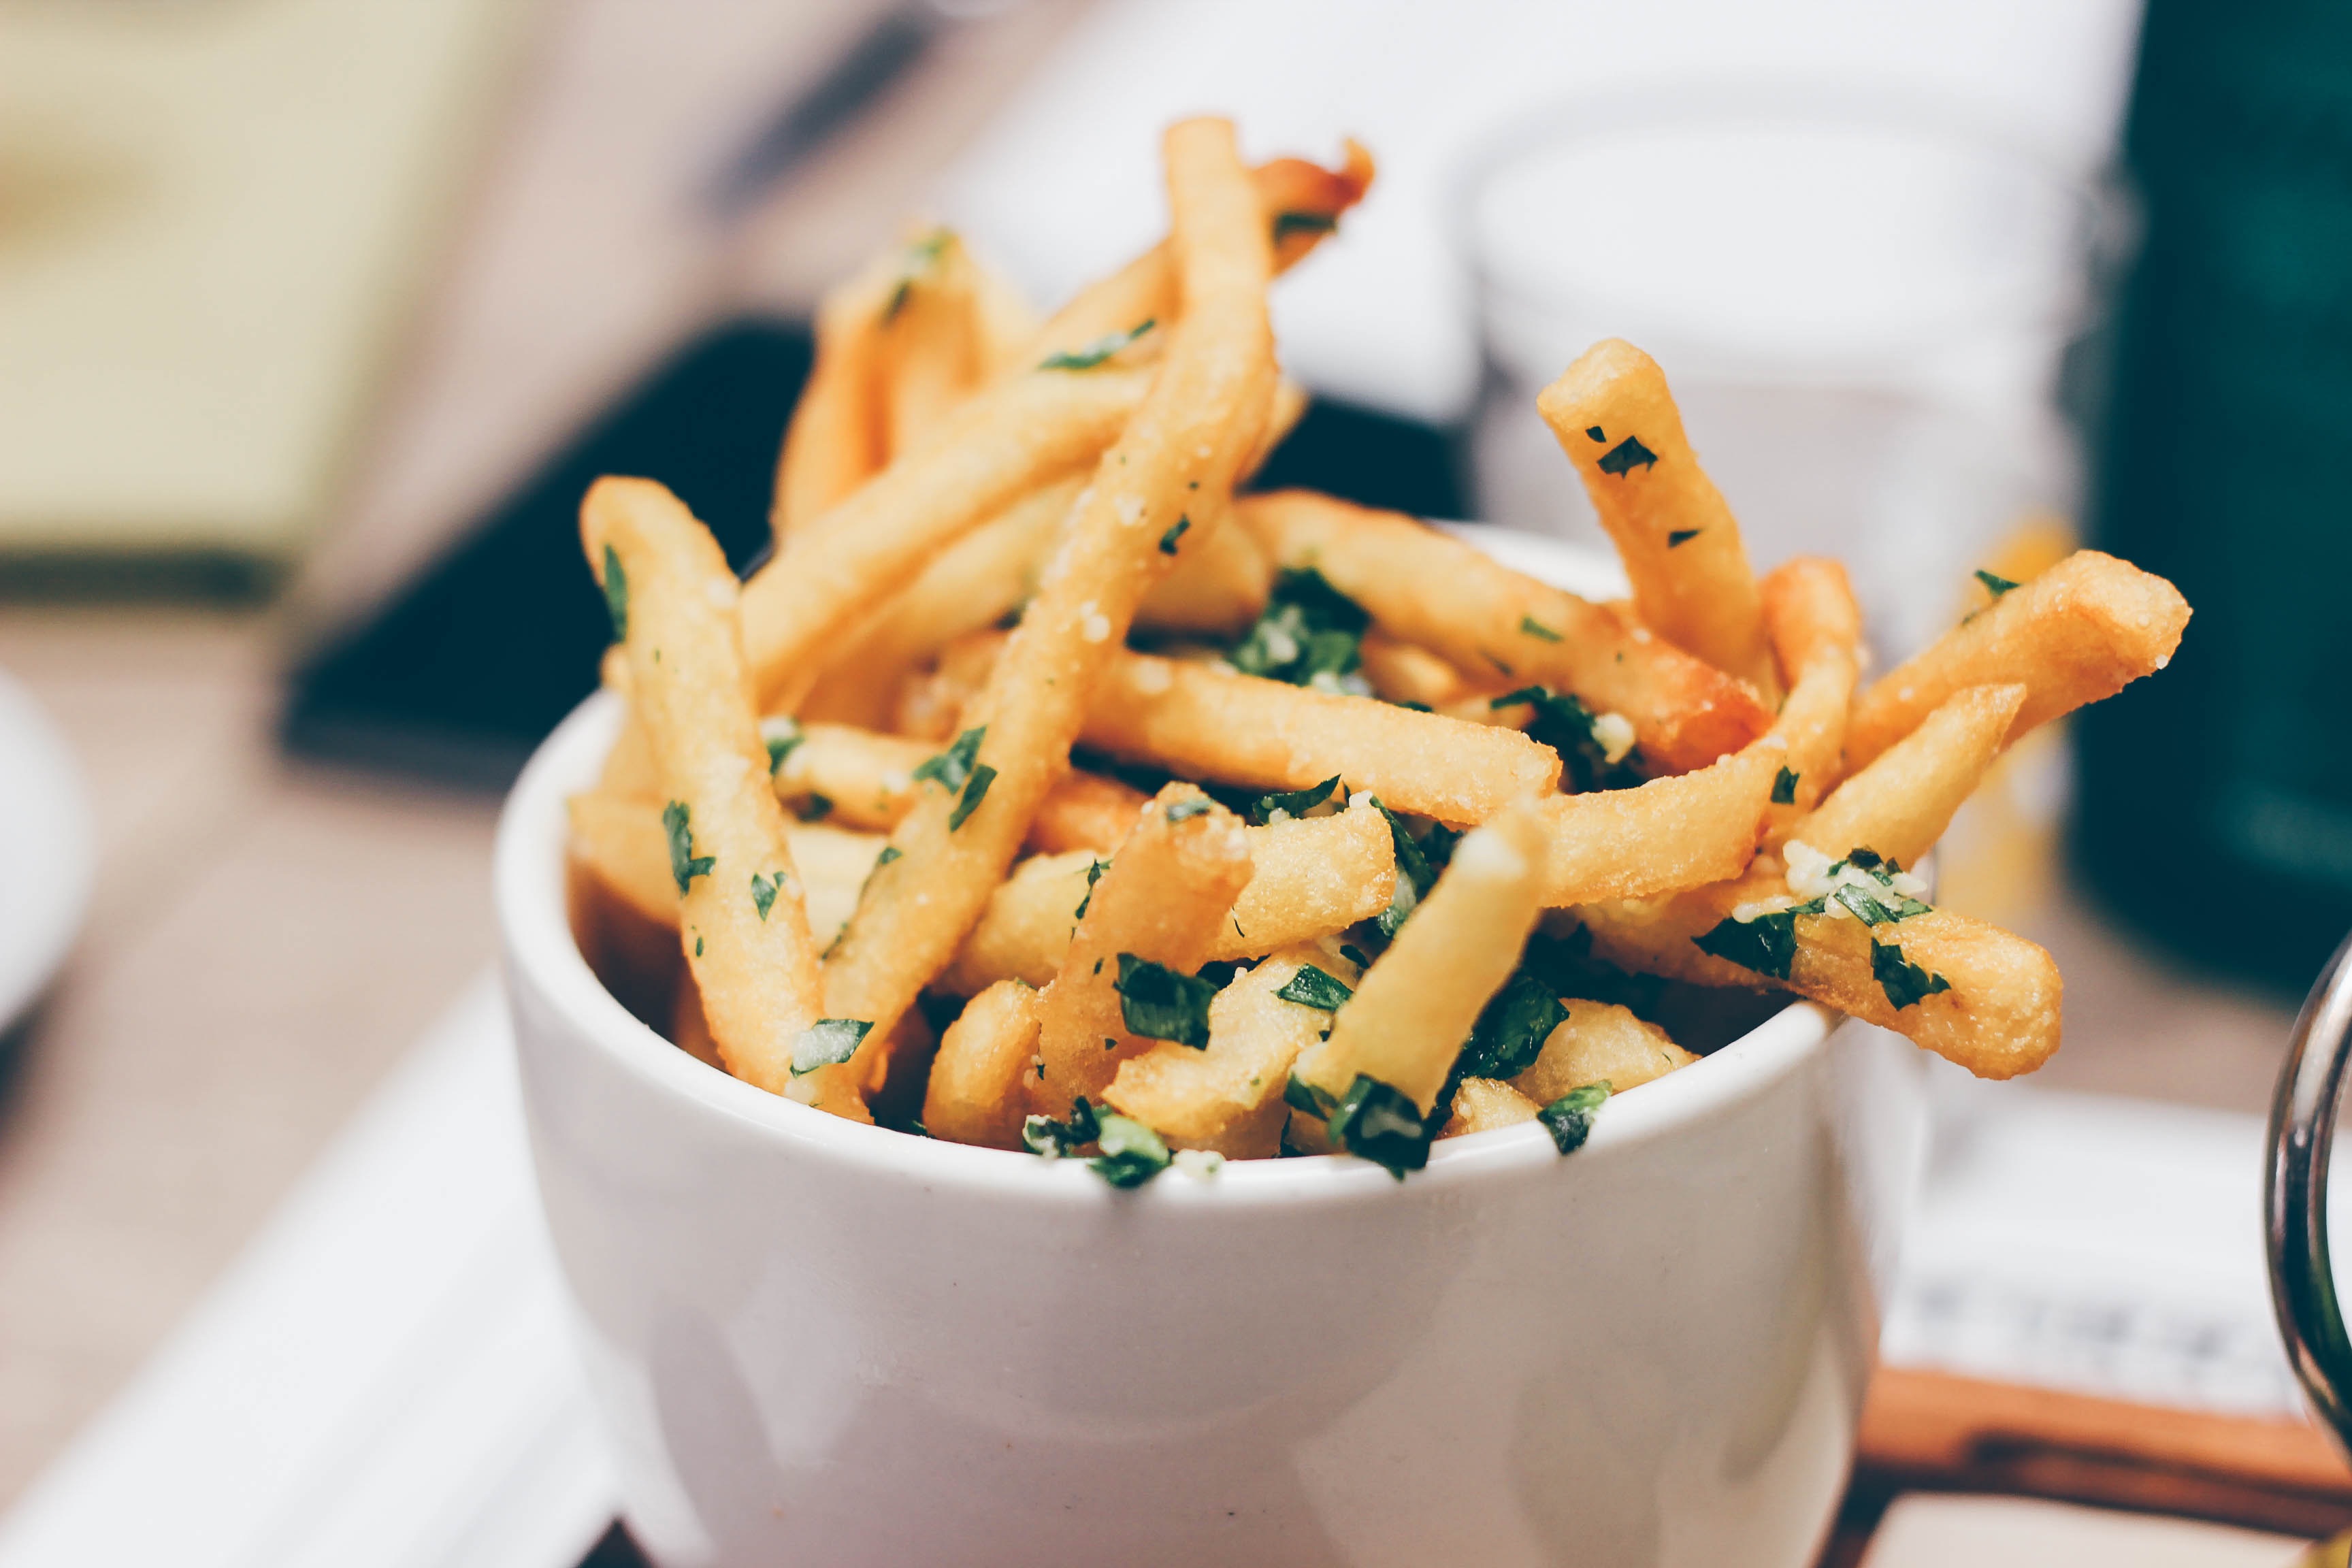
bowl, dish, meal, food, produce, vegetable, salt, snack, cuisine, french fry, french fries